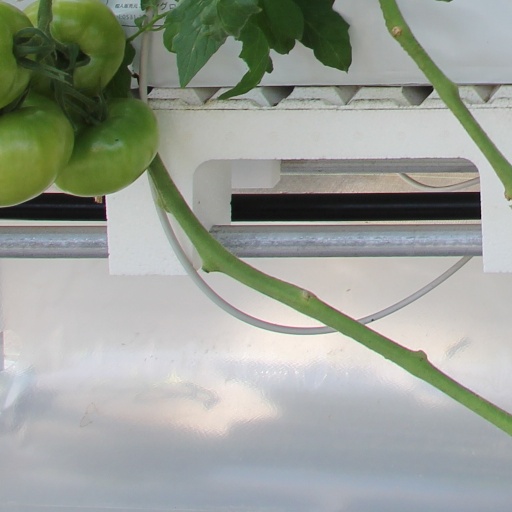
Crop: tomato